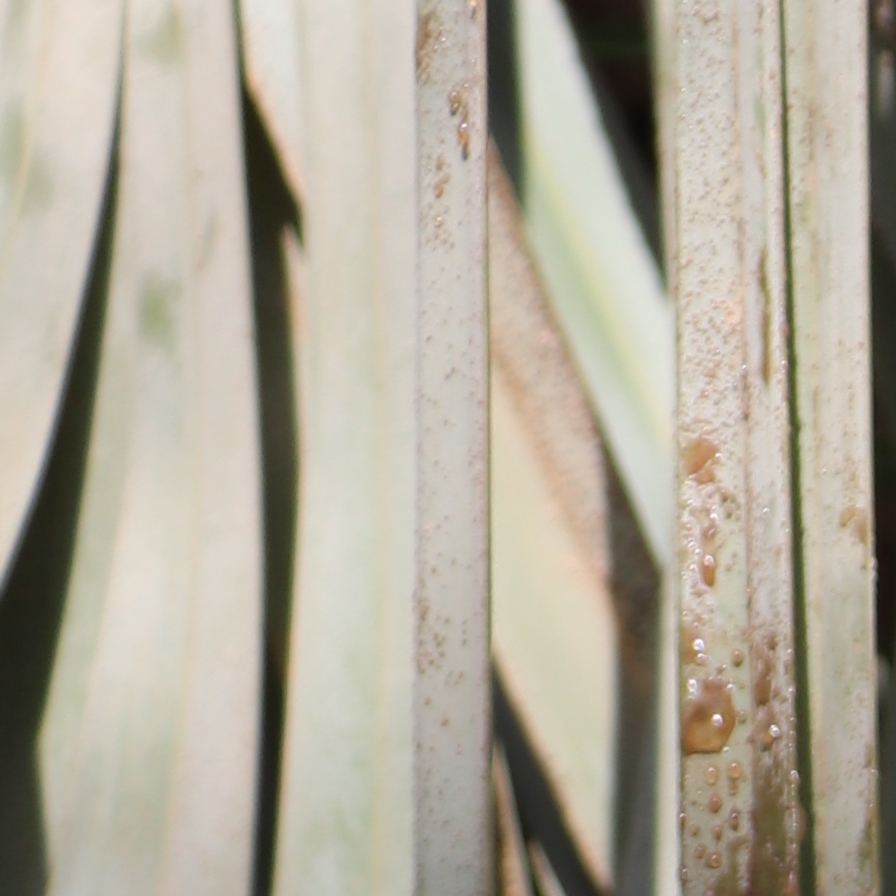
Label: Honey